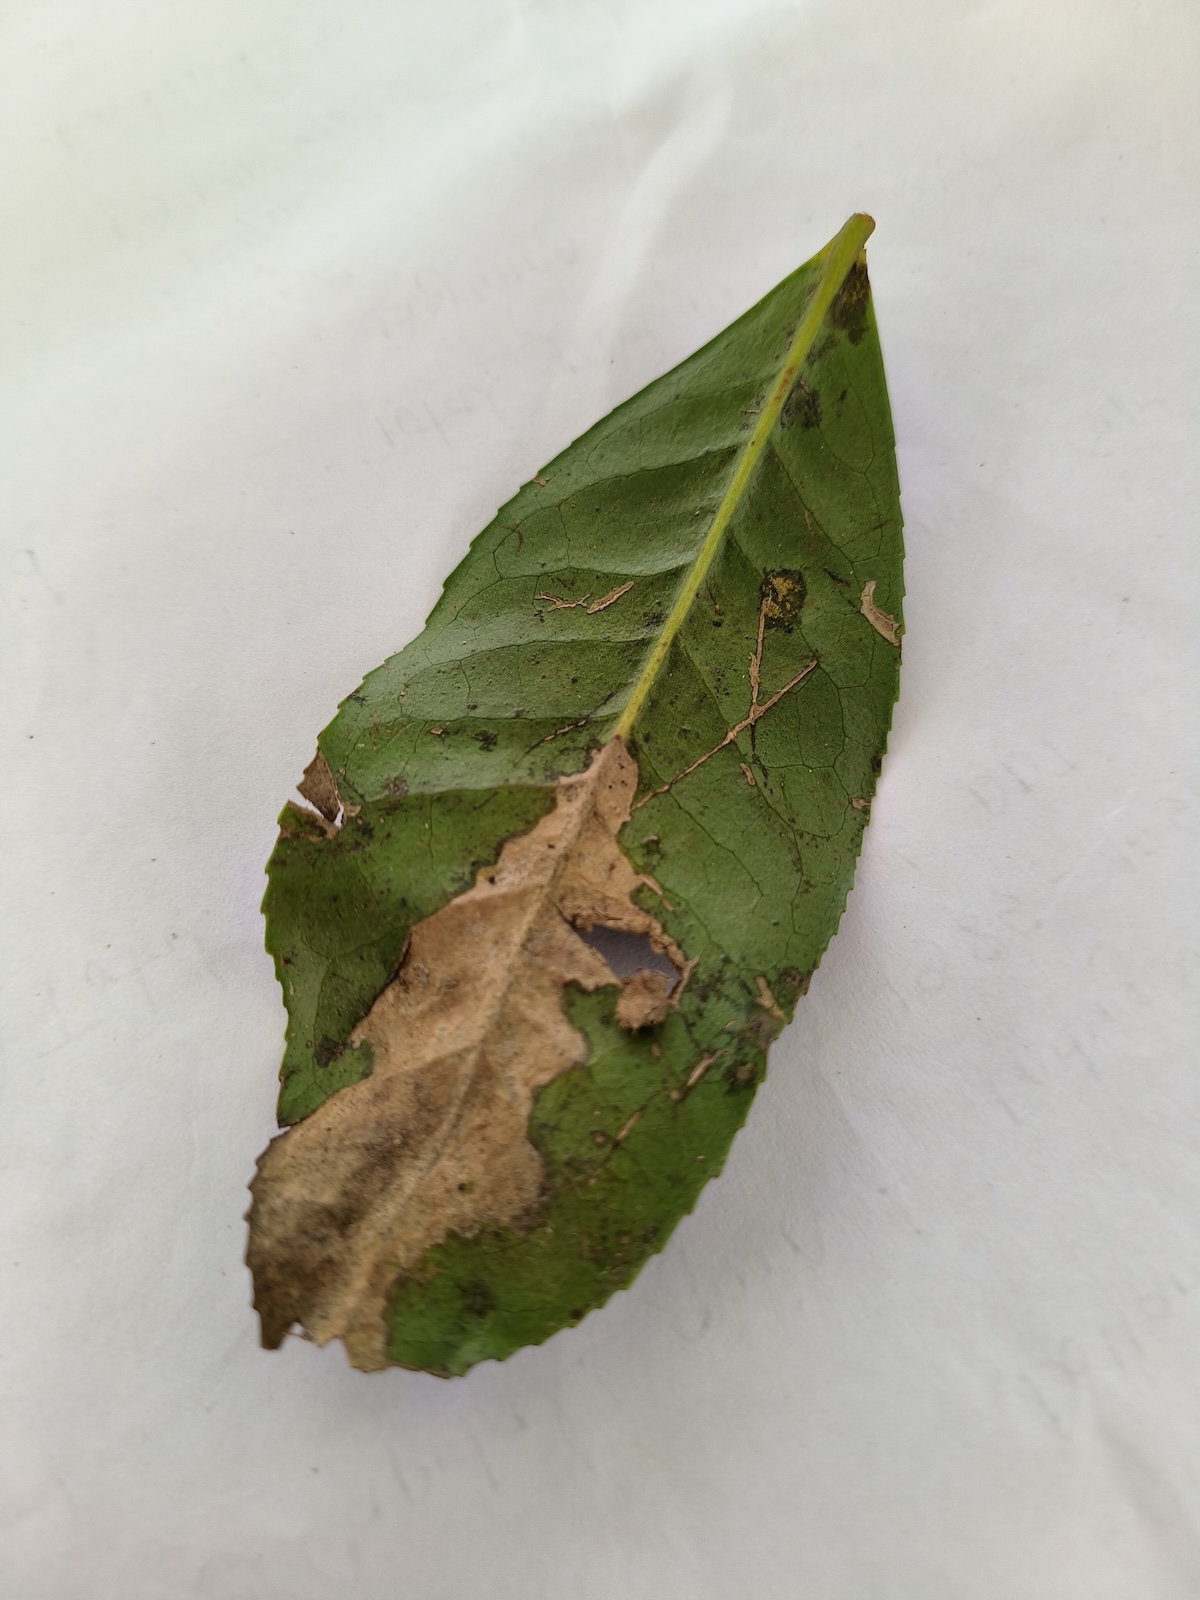
Label: Brown Blight